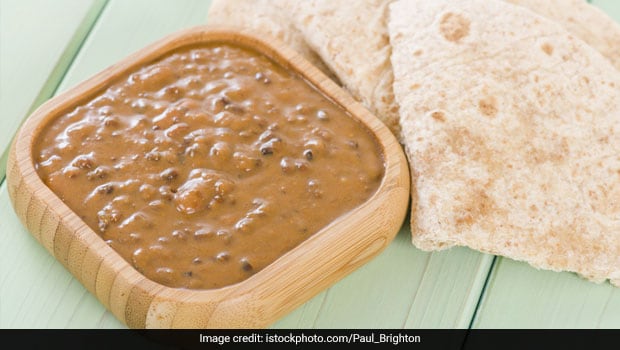
Dish: dal_makhani